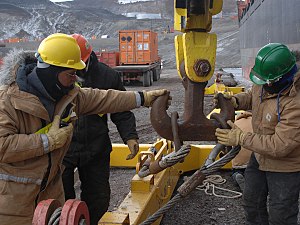
Arbejderparti / Danske forhold
Arbejdere i færd med at læsse en container ombord på et containerskib.
Arbejderparti er en betegnelse anvendt om politiske partier, der udspringer af arbejderbevægelsen, henvender sig til arbejderne eller som får de fleste af sine stemmer fra arbejdere.